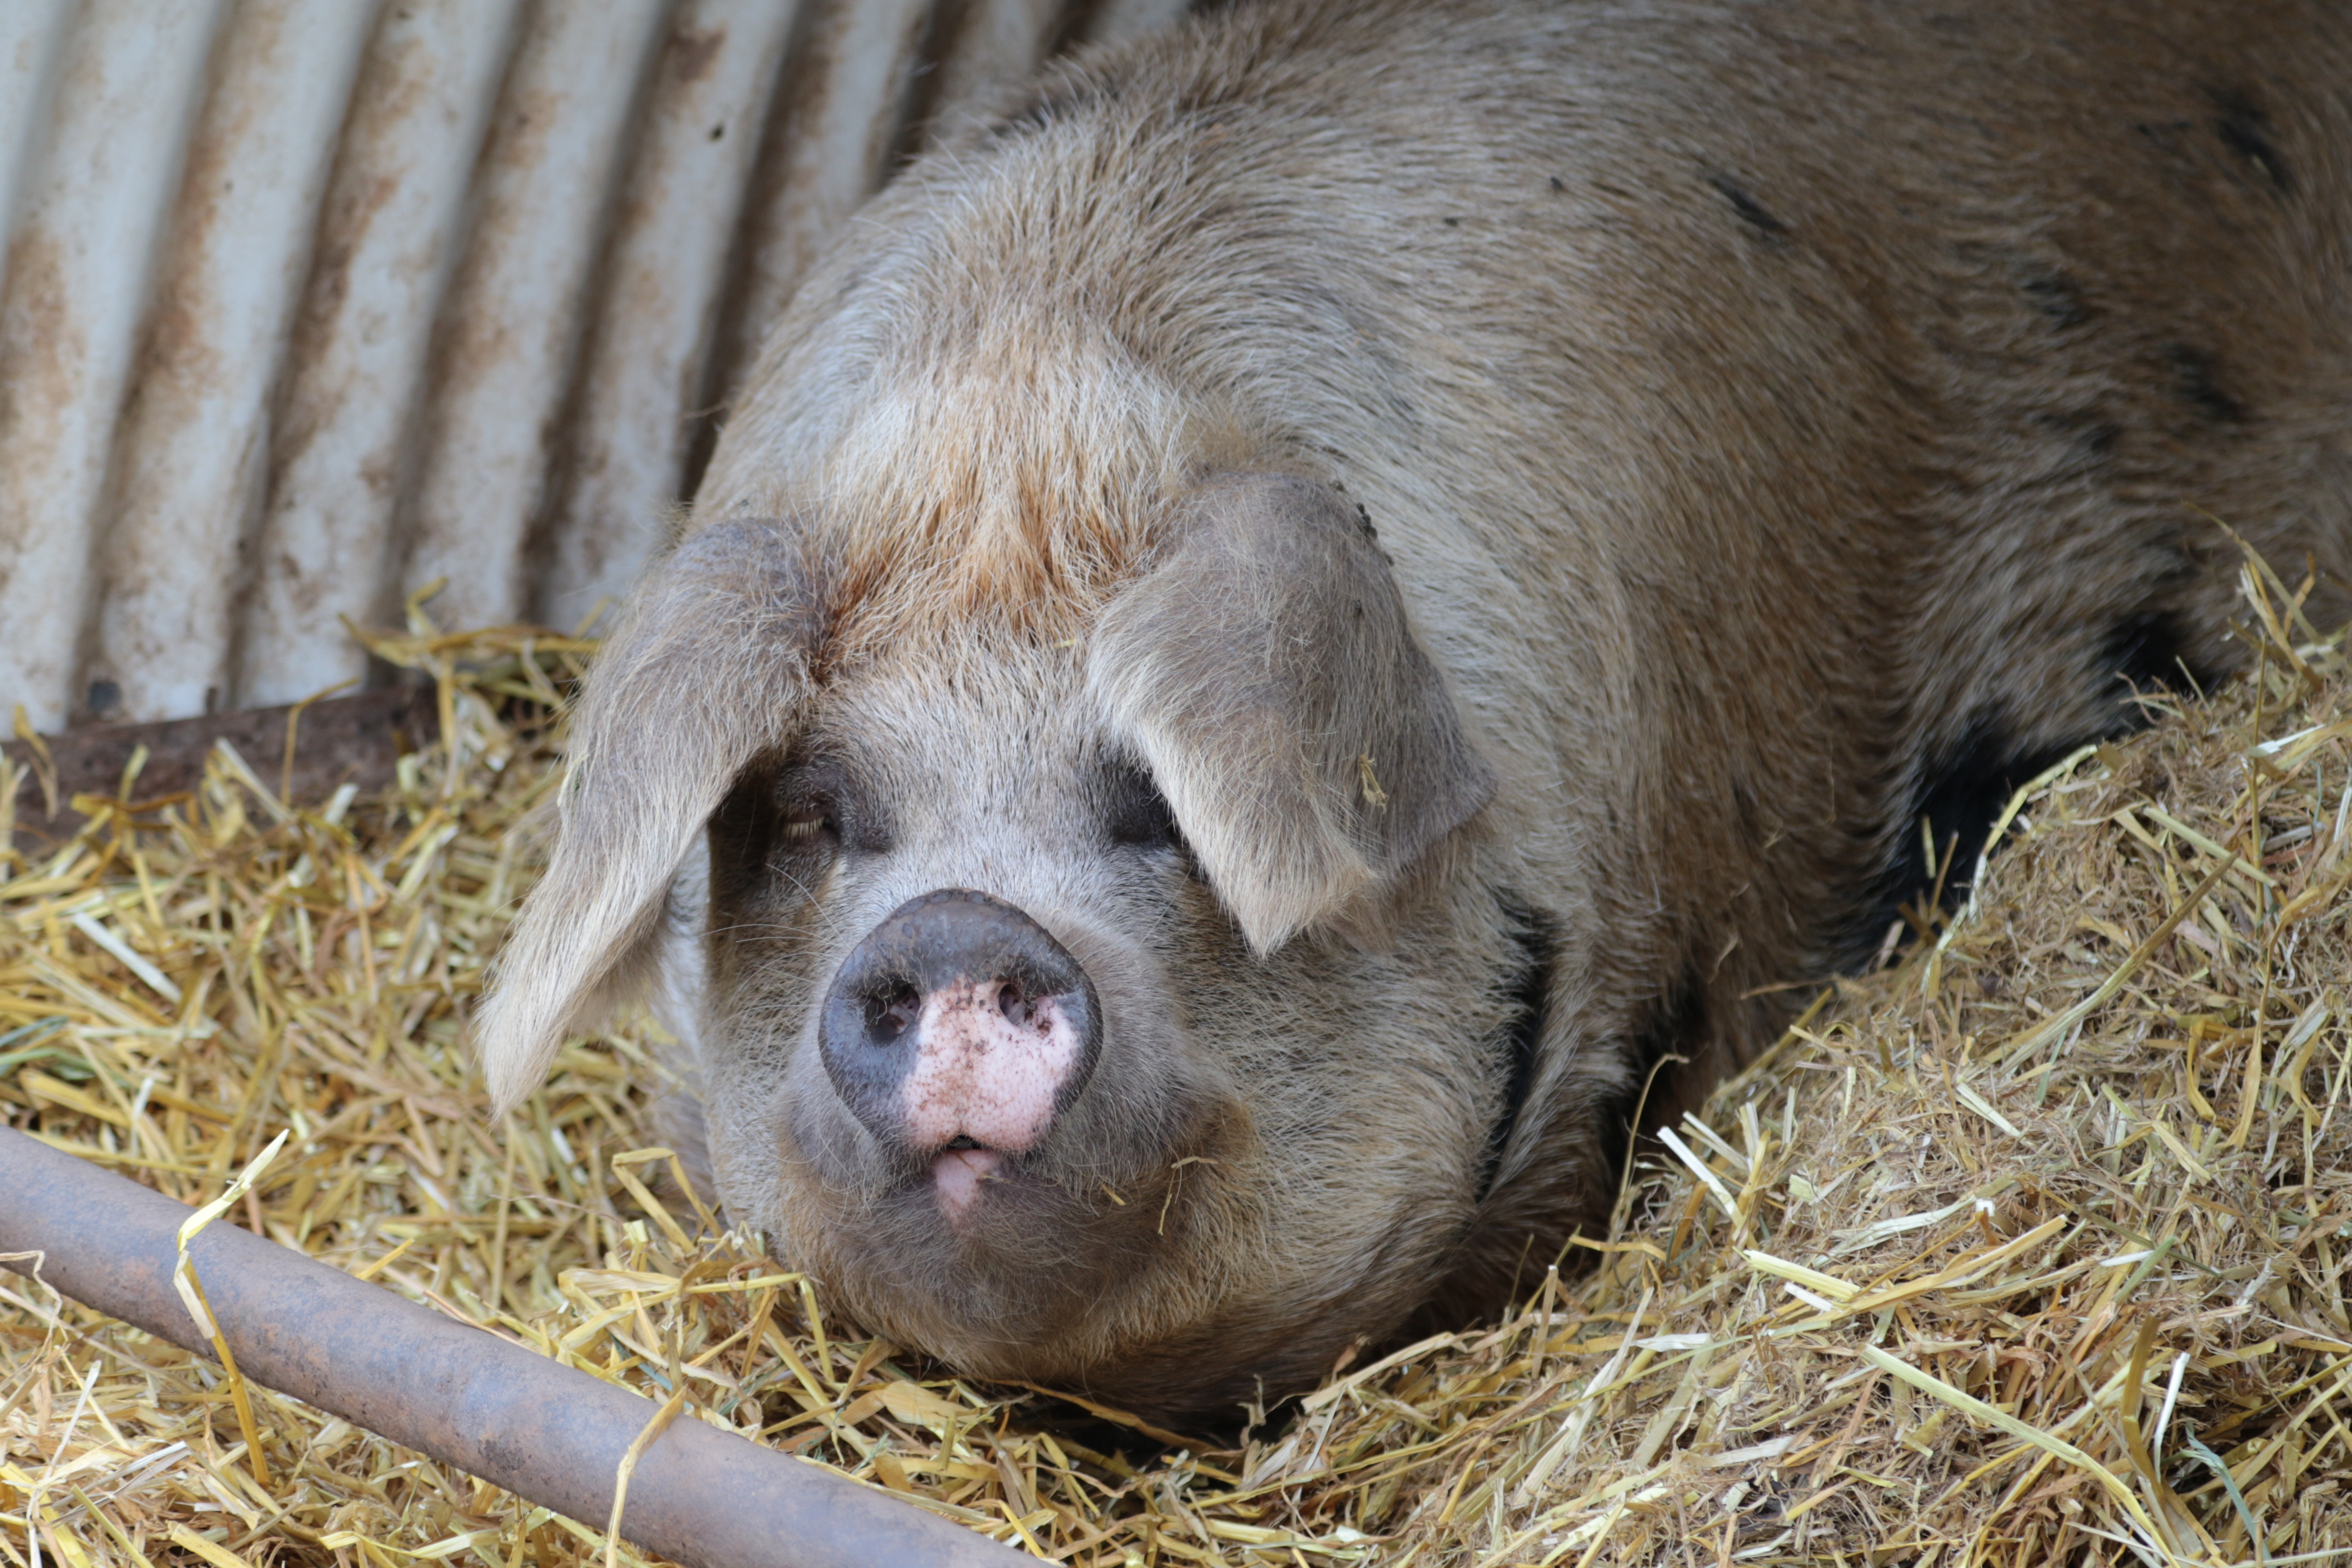
farm, animal, wildlife, farming, livestock, mammal, agriculture, pink, pork, fauna, agricultural, hog, boar, piglet, snout, vertebrate, pig, swine, piggy, pigfarm, porker, pigpen, domestic pig, pig like mammal